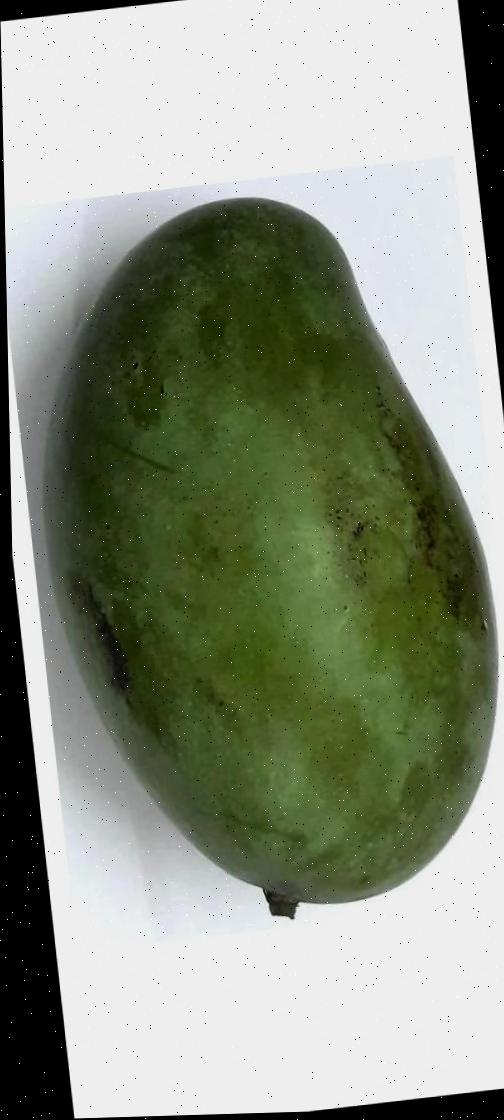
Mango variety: Amrapali